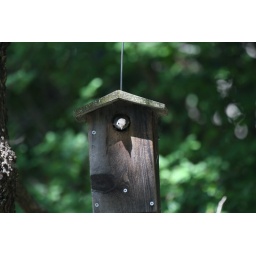
Feeding young in nest box at our house